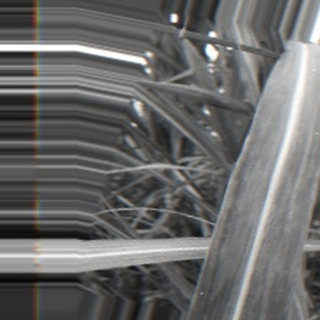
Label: sugarcane_bacterial_blight